Jack Jobson

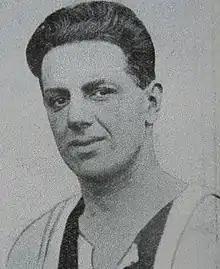
Jobson during his Collingwood career

John Francis Jobson (30 July 1899 – 22 November 1955) was a former Australian rules footballer who played with Collingwood and Hawthorn in the Victorian Football League (VFL).